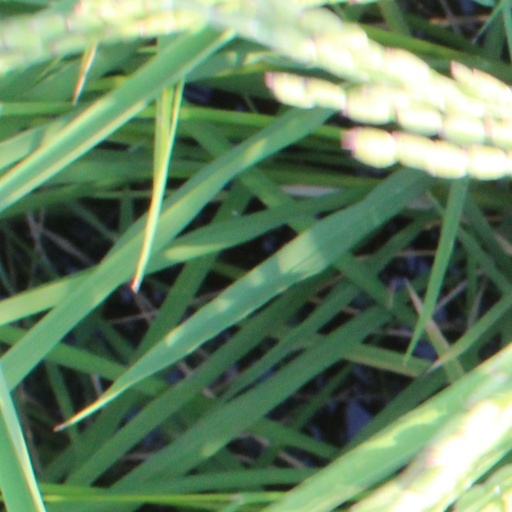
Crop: rice